Kiwi drive

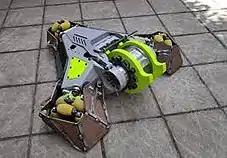
the BattleBot OMINOUS, shown here with a Kiwi Drive

A Kiwi drive is a holonomic drive system of three omni-directional wheels (such as omni wheels or Mecanum wheels), 120 degrees from each other, that enables movement in any direction using only three motors. This is in contrast with non-holonomic systems such as traditionally wheeled or tracked vehicles which cannot move sideways without turning first.